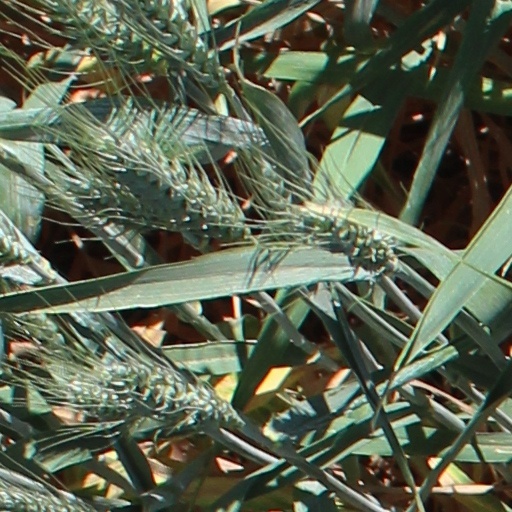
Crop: wheat